First Affiliated Hospital of Sun Yat-sen University

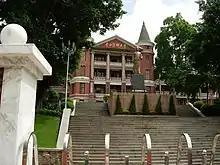
Sun Yat-Sen University of Medical Sciences

The First Affiliated Hospital of Sun Yat-sen University (FAH-SYSU), also known as "Zhongshan First Hospital", is a large 3A hospital with its headquarters located in Yuexiu District of Guangzhou. Founded in 1910, it is one of the oldest and most well-known comprehensive hospitals in South China. The hospital is affiliated to Sun Yat-sen University and is directly managed by the National Health Commission. It is well known for its excellent service in China and Southeast Asia.